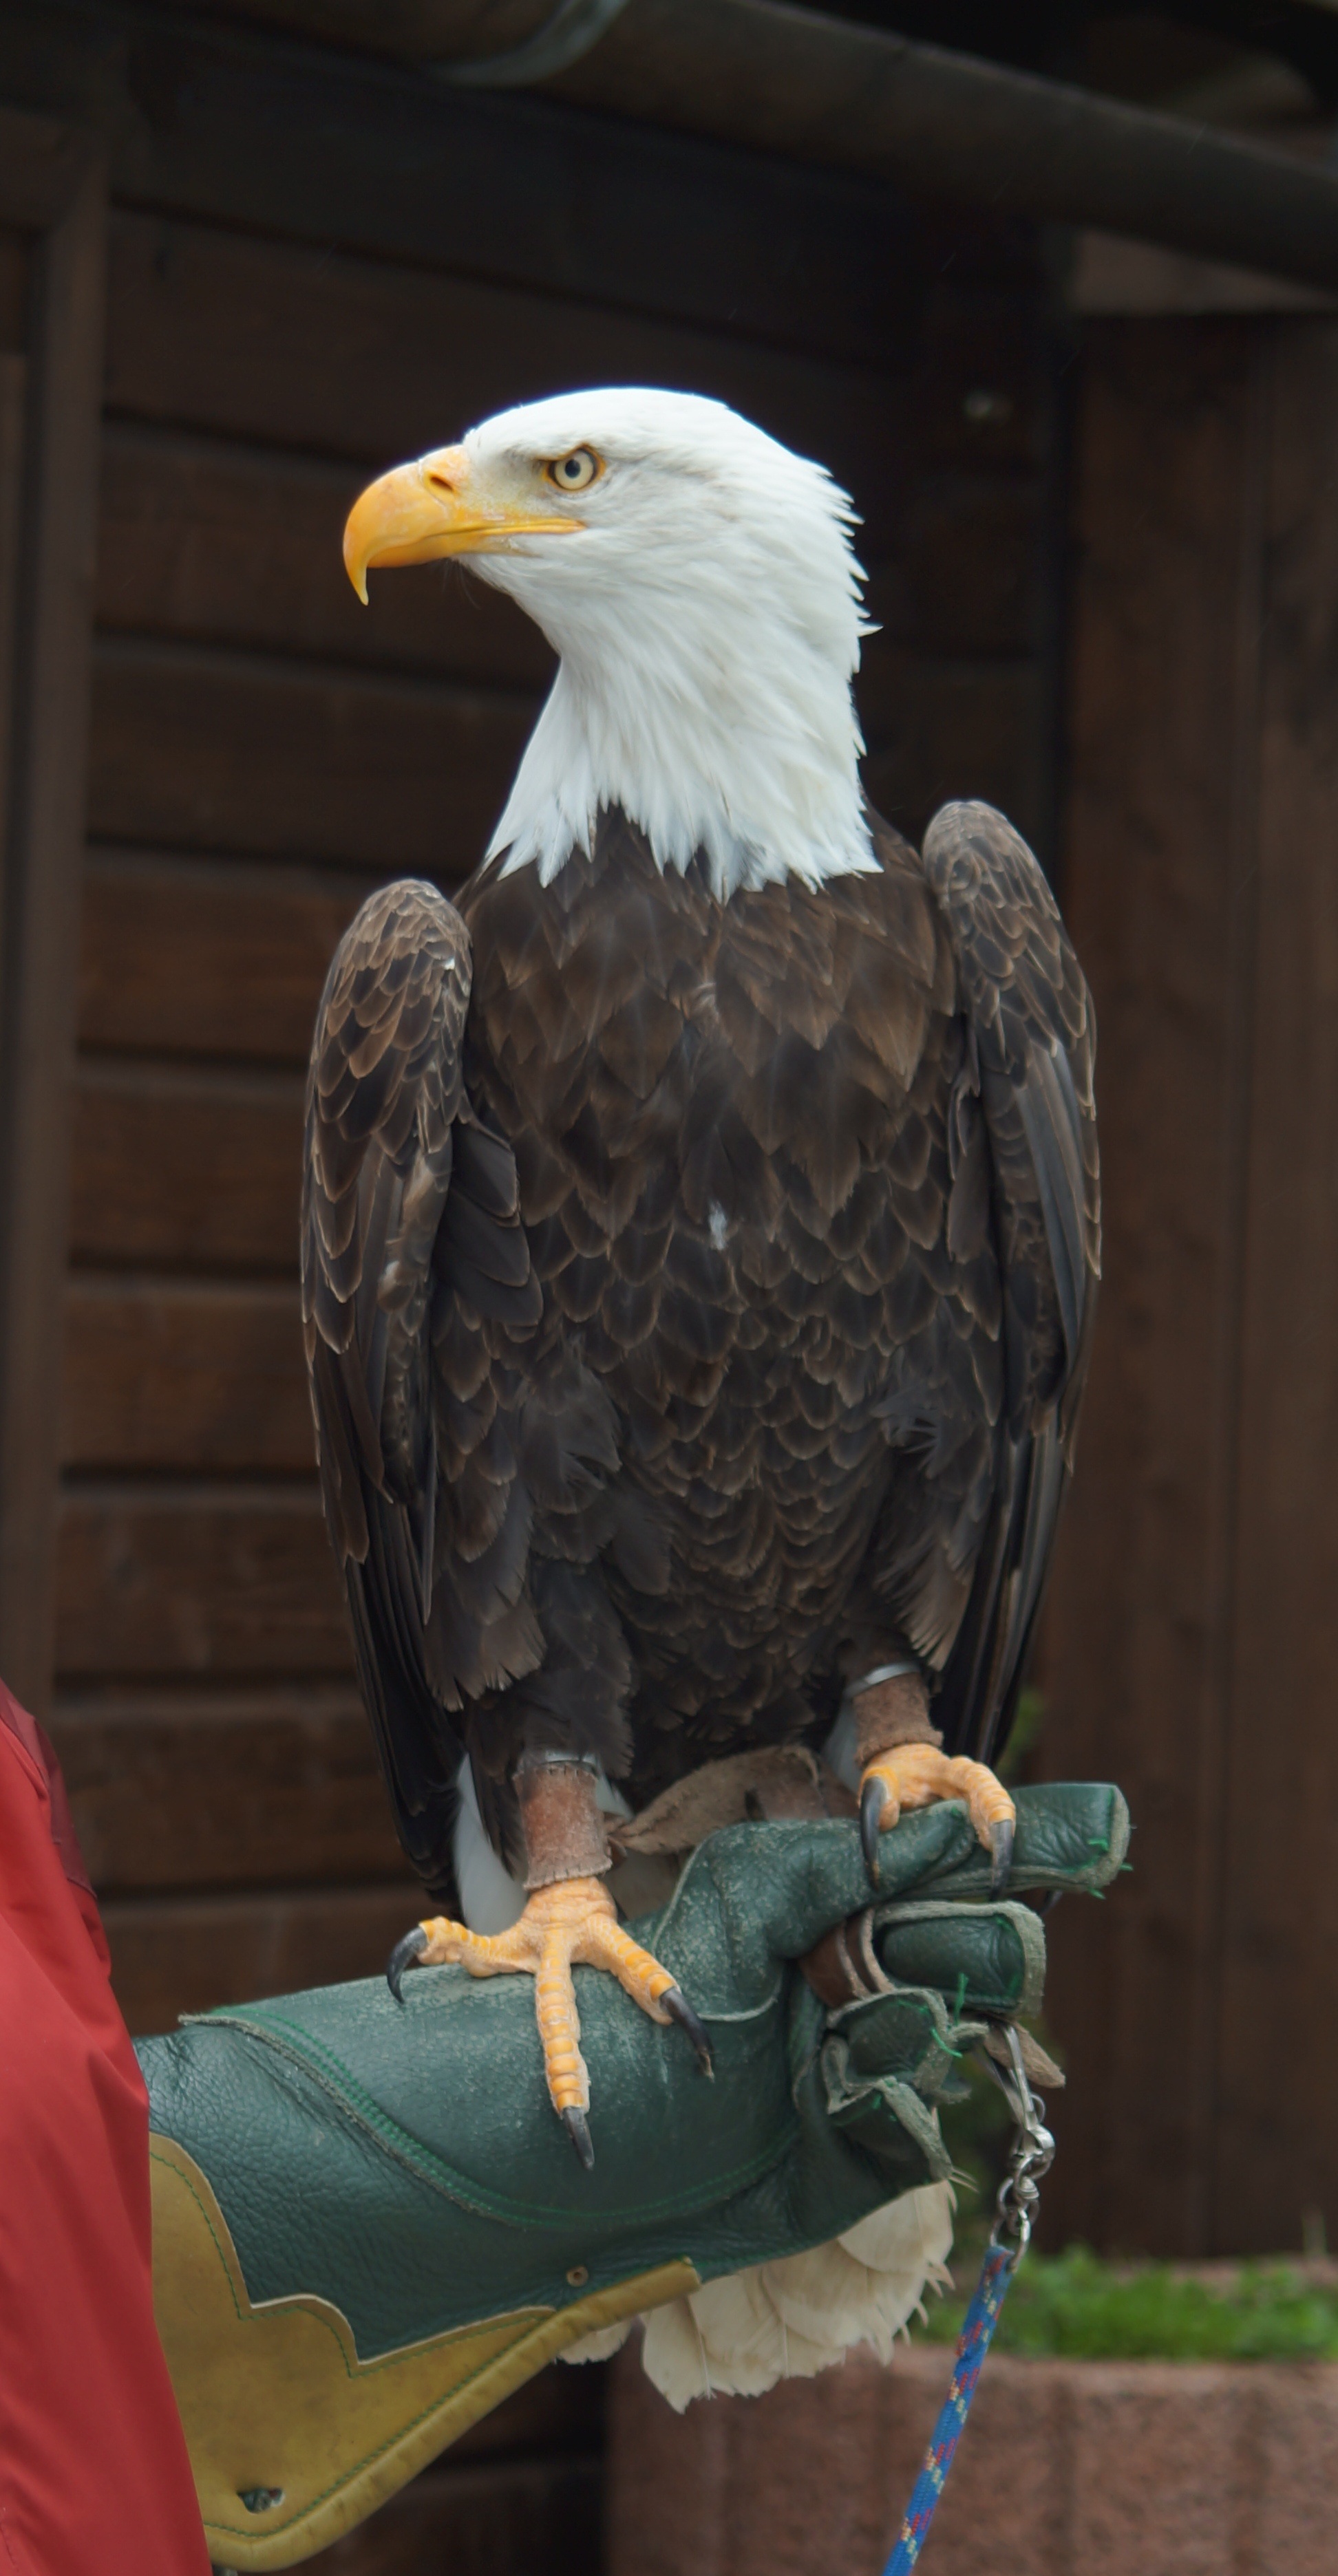
nature, bird, wing, glove, animal, train, beak, training, eagle, fauna, raptor, plumage, bird of prey, bald eagle, birds, vertebrate, falcon, adler, bird's eye view, white tailed eagle, griffin, birds of prey show, accipitriformes